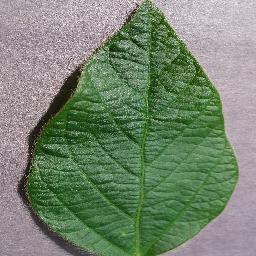
Label: Soybean___healthy